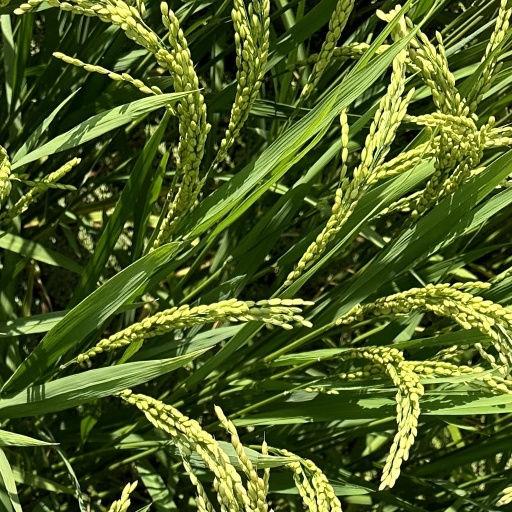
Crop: rice